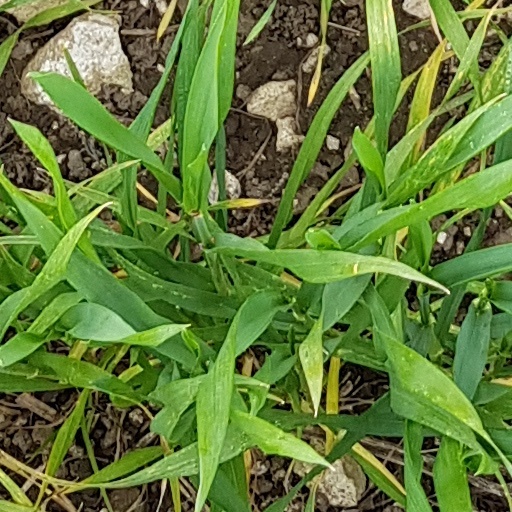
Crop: wheat